Prague Zoo

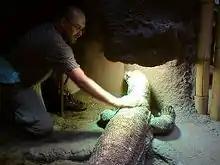
Komodo dragon with keeper Jan Janošek in Prague Zoo. Prague Zoo is leading breeder of Komodo dragons in captivity.

In 1919, at a meeting of the advisory board for mathematics and natural sciences at the Ministry of Education and National Enlightenment, a committee was established to start the preparatory work on the establishment of the zoo. The zoo was opened to the public on 28 September 1931 by the founding director Jiří Janda.